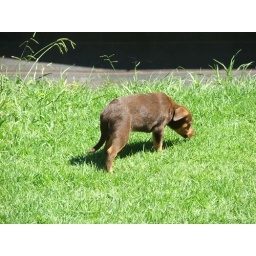
Weekend in Orange: Molong sheep dog trials